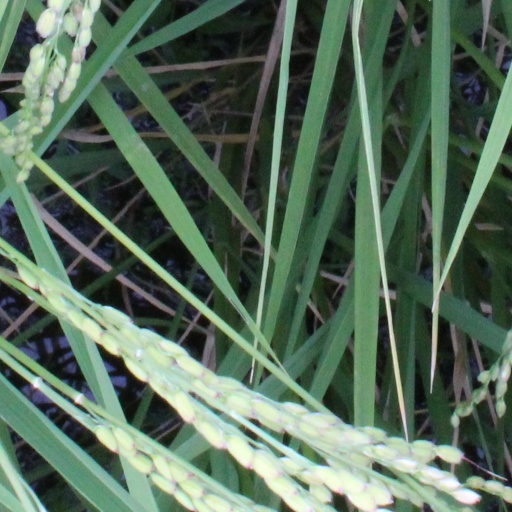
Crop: rice